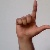
The image shows a hand gesture representing the letter 'L' in Indian Sign Language.